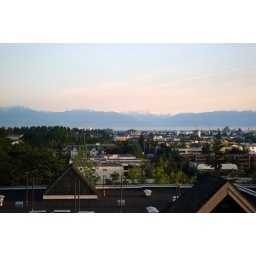
view from my building south to the downtown (inner harbour) and the mountains in washington state in the background